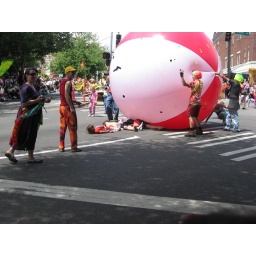
They started rolling the gigantic beach ball over people.